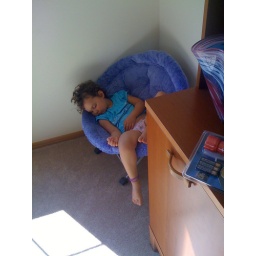
We thought Annika was in her bed sleeping and then I stumbled onto her sleeping on her reading chair.